Polaris (UK nuclear programme)

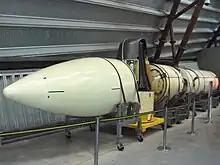
Polaris missile at the Royal Air Force Museum Midlands with Chevaline (centre, on yellow trolley)

In March 1963, it was decided that the Polaris boats would be based at Faslane on the Firth of Clyde, not far from the US Navy's base at Holy Loch. The conventional submarines of the 3rd Submarine Squadron already had a forward base there, with jetties, facilities and the submarine depot ship . The design and construction of a new base was undertaken by the Ministry of Public Building and Works. Construction was not straightforward, as the ground was rocky and the rainfall was high. Works included a new jetty, accommodation, recreational facilities, workshops, emergency power sources, a mobile repair facility and a calibration laboratory. The new base opened in August 1968. It was served by a weapons store at nearby Coulport. HM Dockyard, Rosyth, was designated as the refit yard for the Polaris boats, as works were already underway there to support "Dreadnought". HM Dockyard, Chatham, was subsequently upgraded to handle the hunter-killer submarines, and Rosyth was reserved for the 10th Submarine Squadron, as the Polaris boats became.